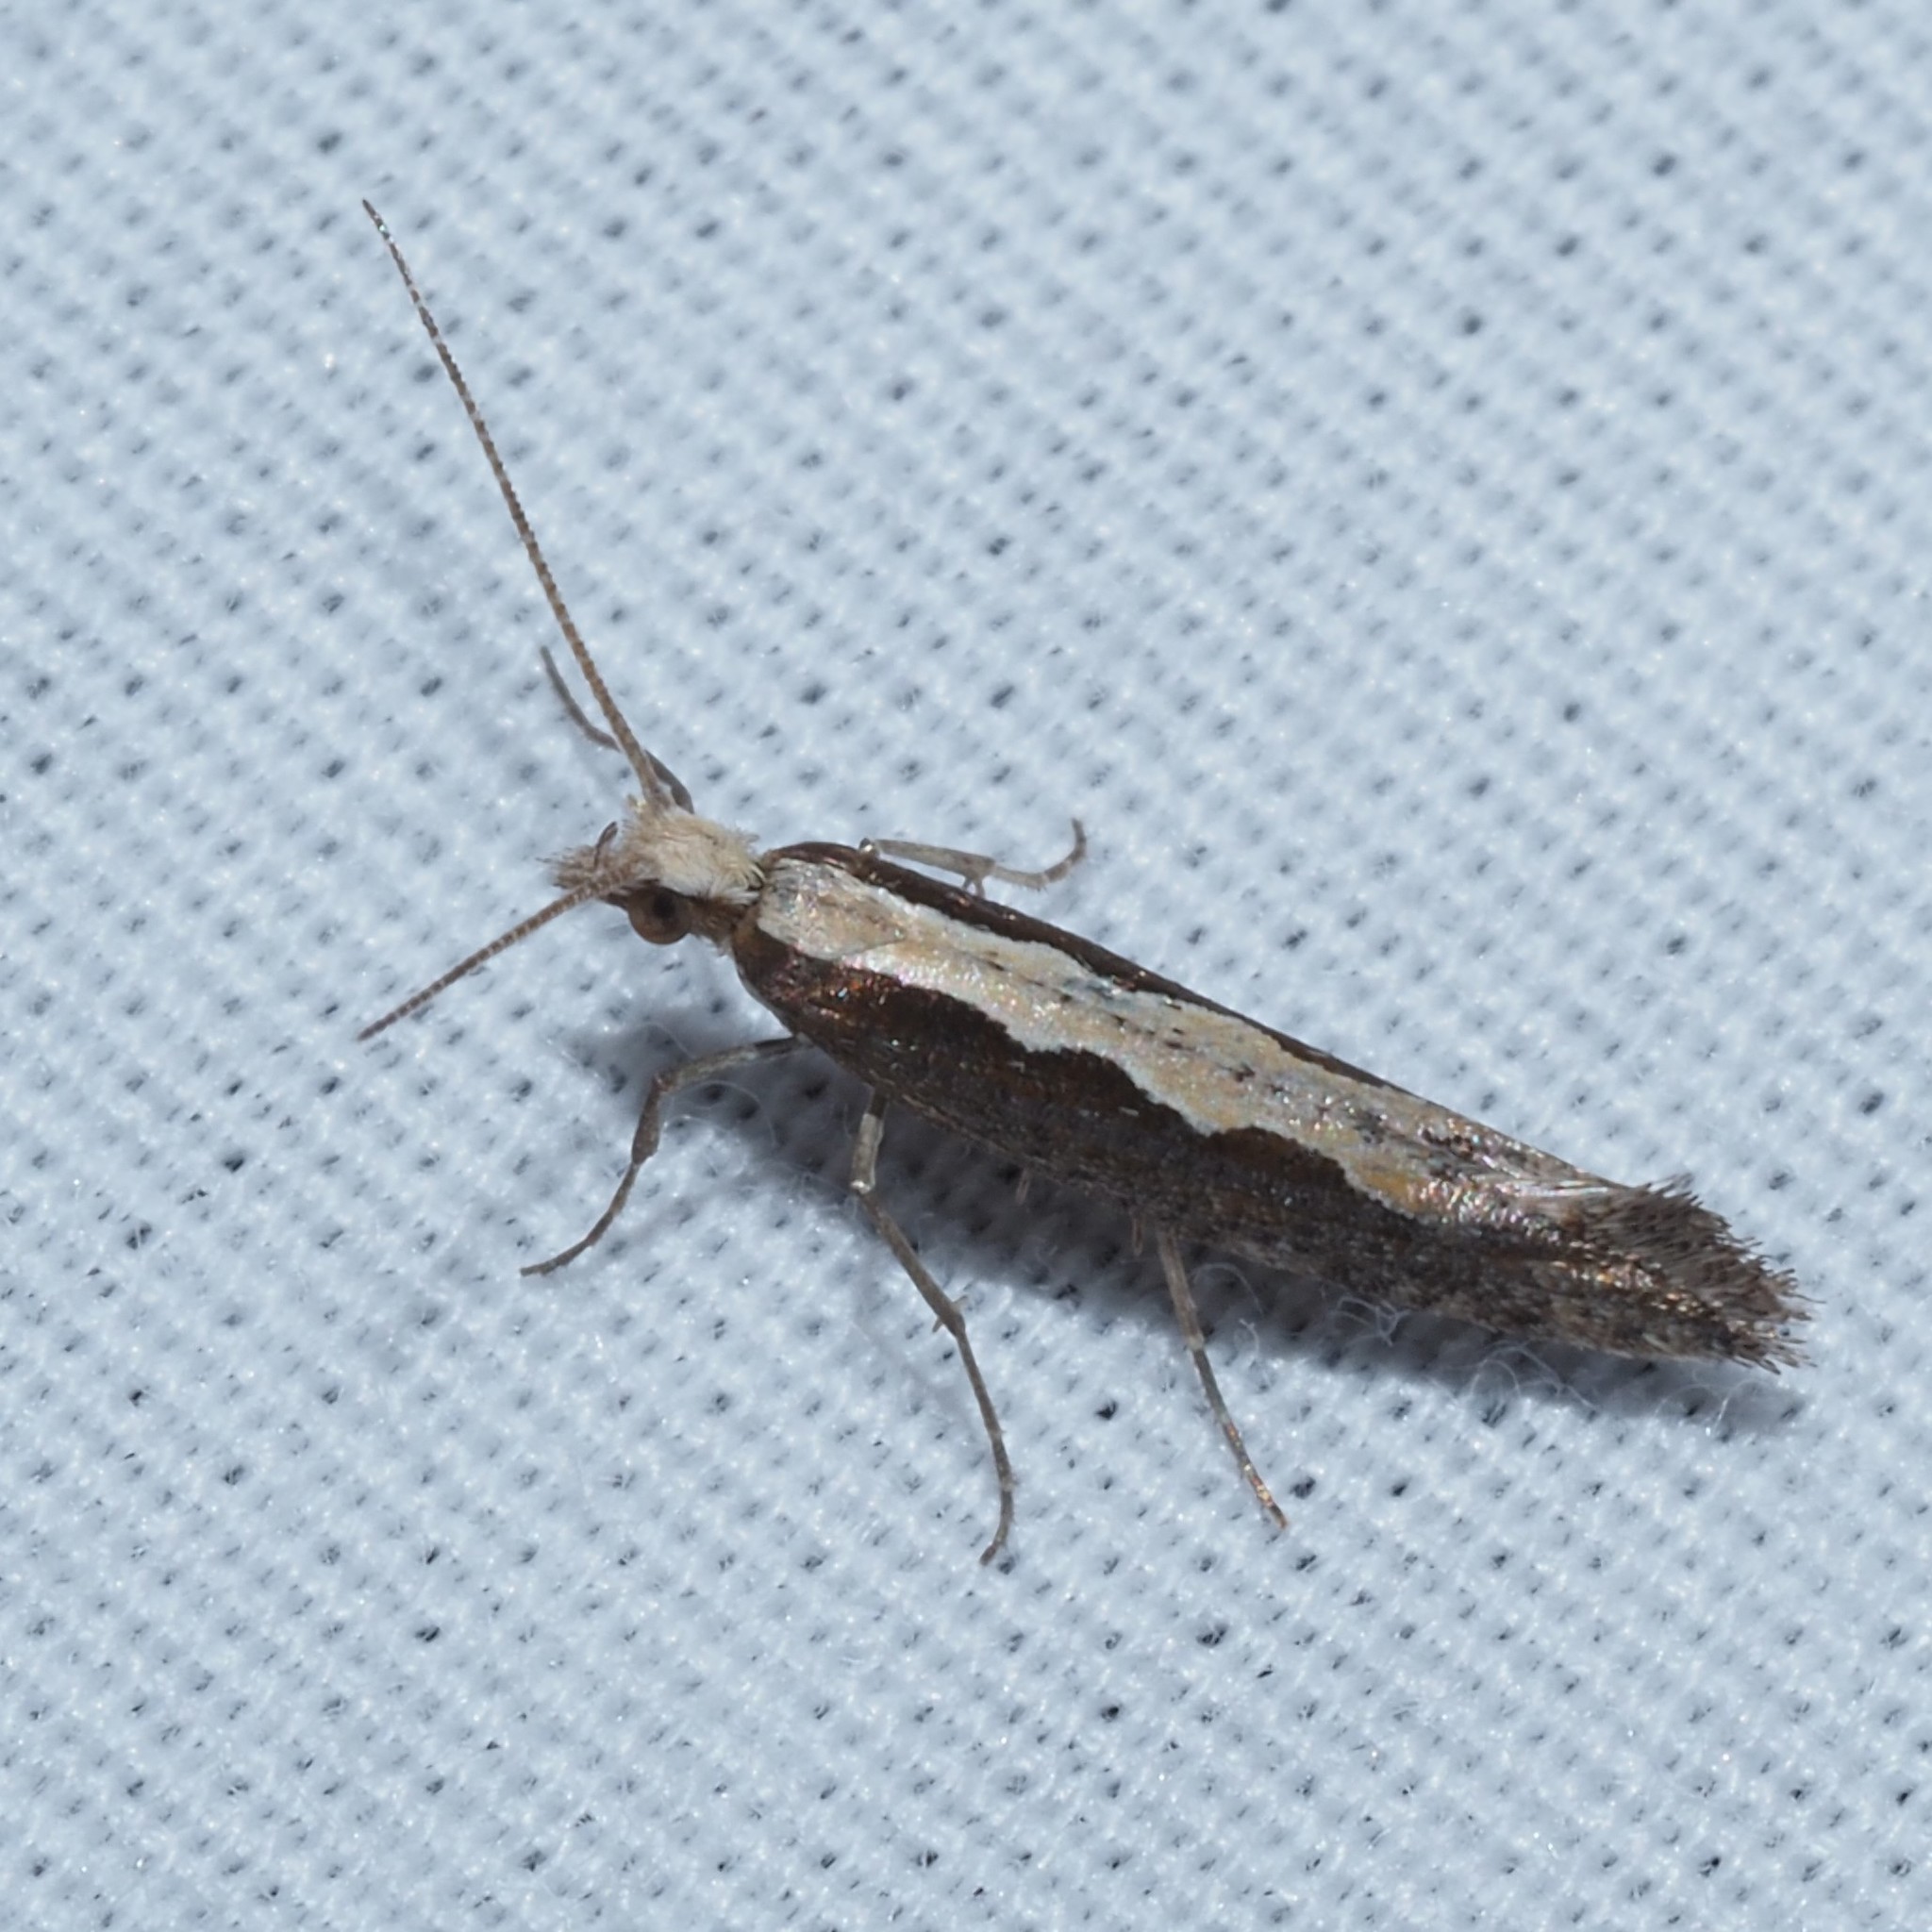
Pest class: diamondback_moth